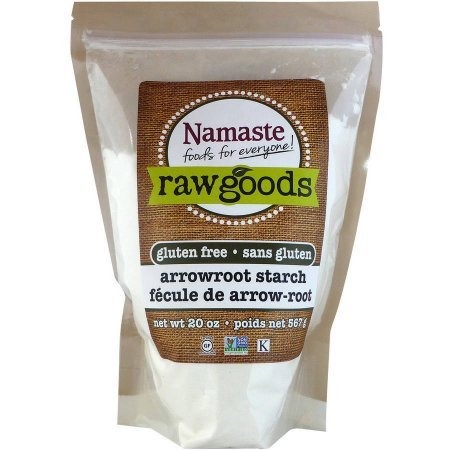
Item Name: Namaste Foods Raw Goods Gluten Free Arrowroot Starch, 20 oz
Value: 20.0
Unit: Fl Oz

Price: 7.25